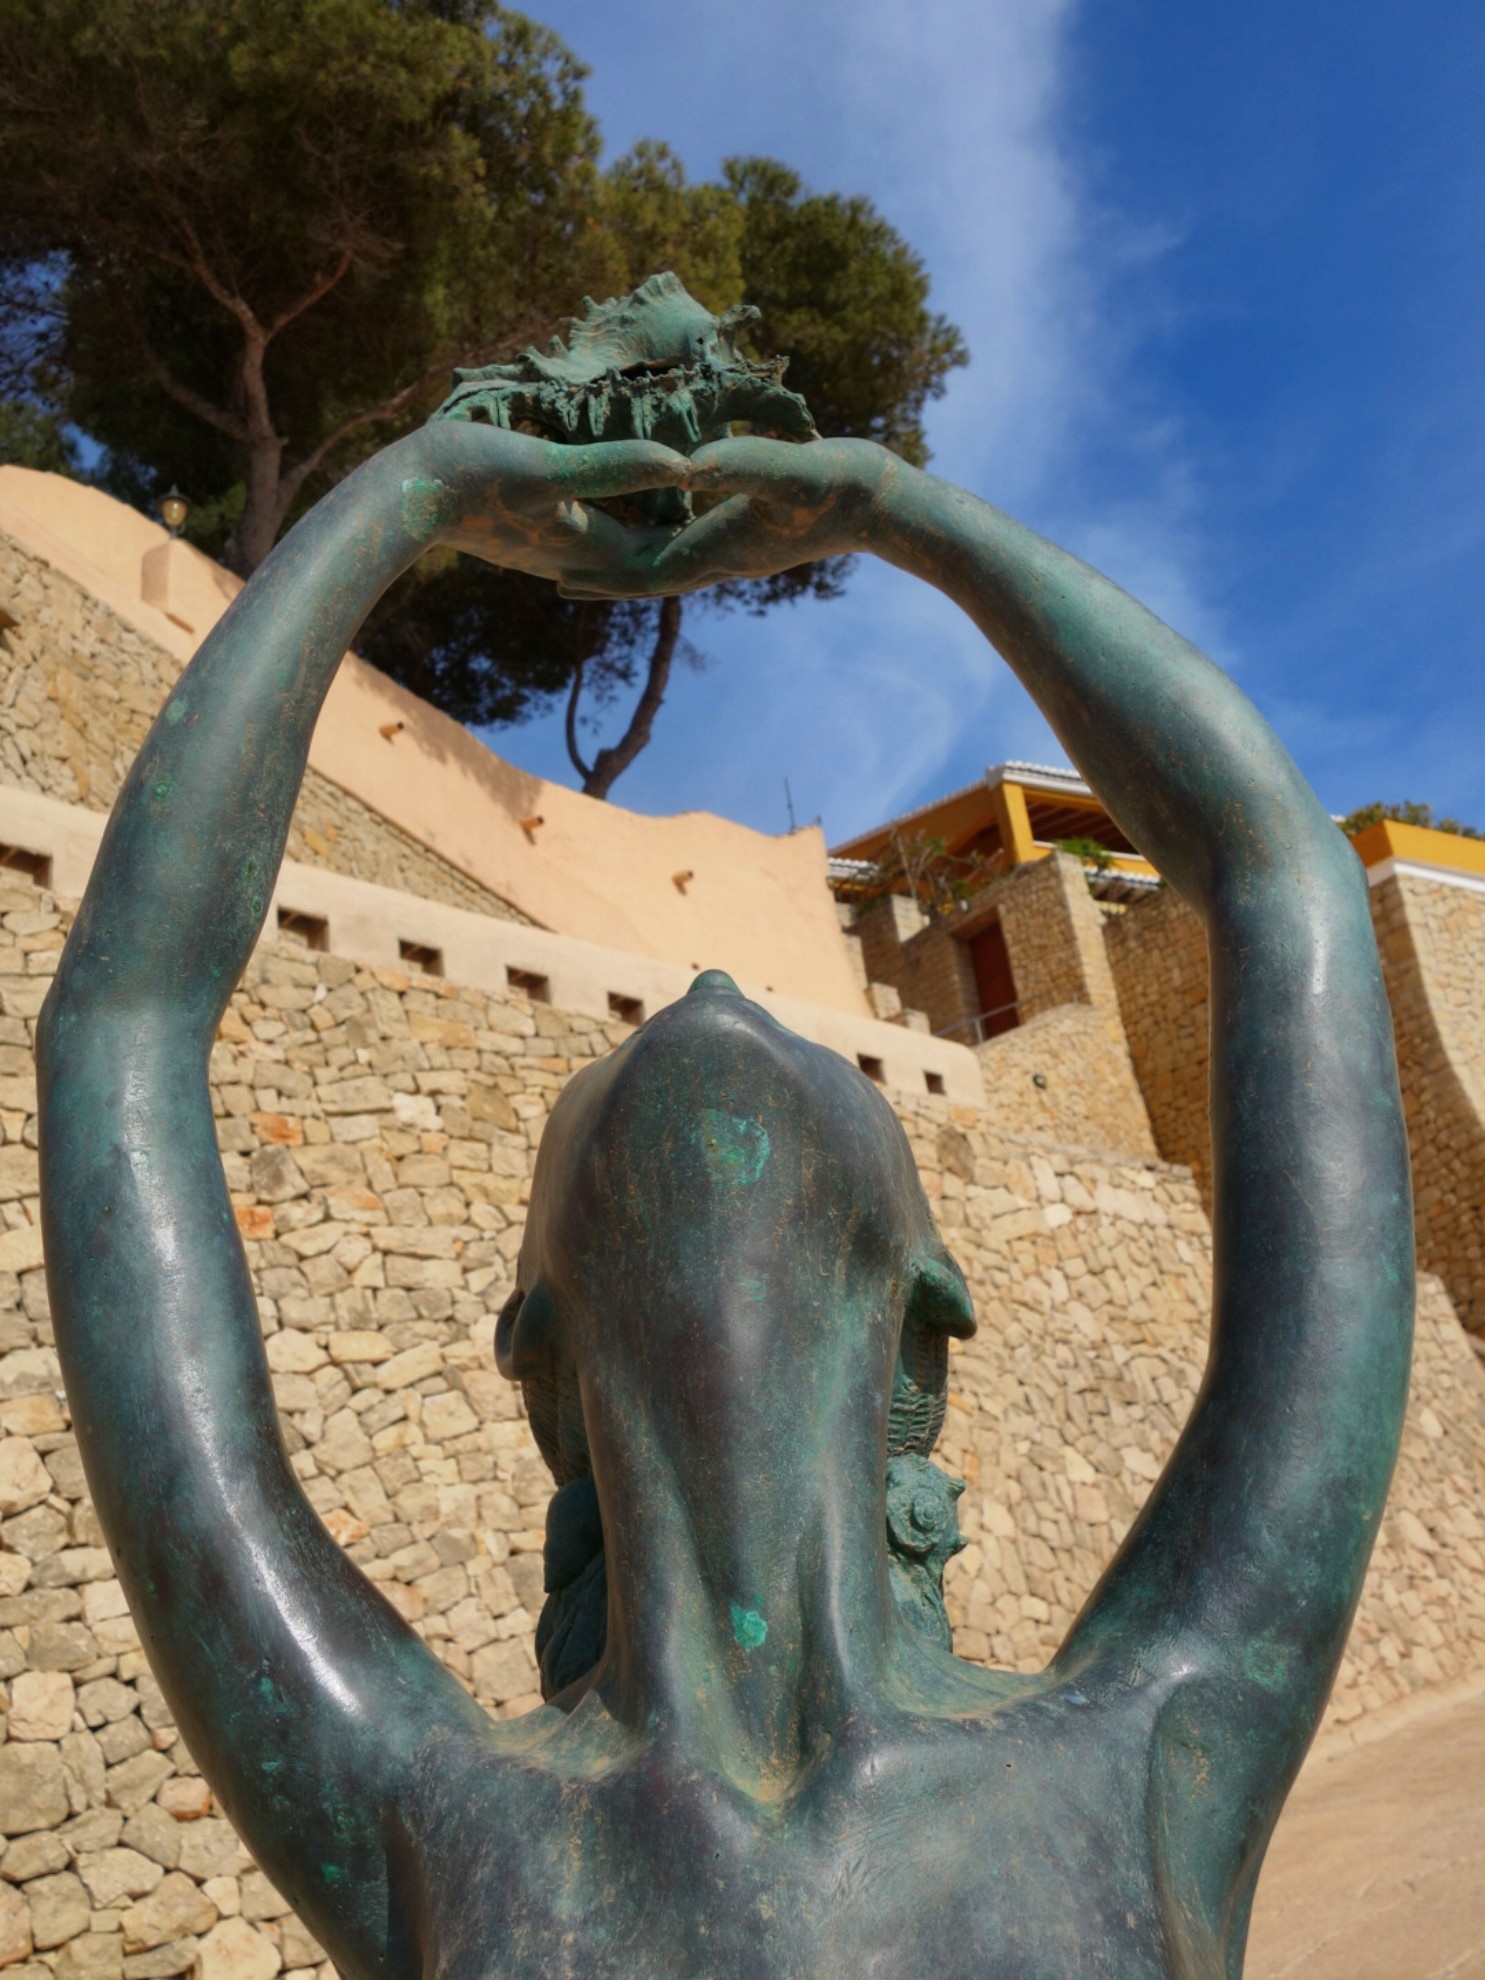
monument, statue, horn, green, elephant, face, sculpture, art, women, hands, neck, bronze, carving, posture, chin, elephants and mammoths